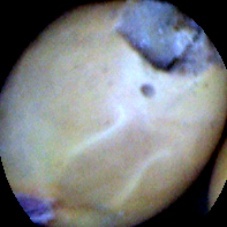
Label: Broken